Adar House

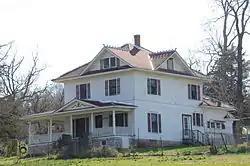

The Adar House is a historic house outside Sulphur Springs, Benton County, Arkansas. It is located about northwest of the city, south of Arkansas Highway 59.